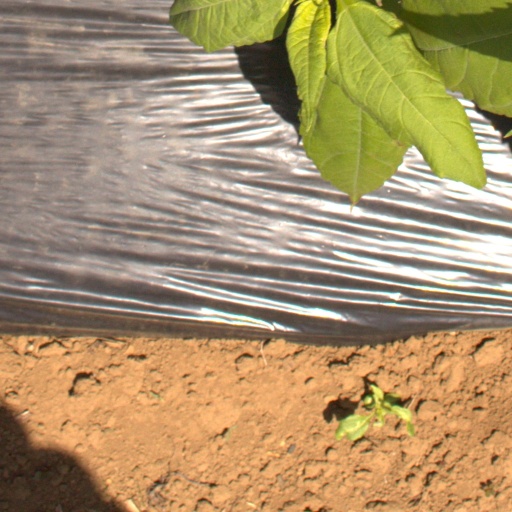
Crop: Jerusalem artichoke